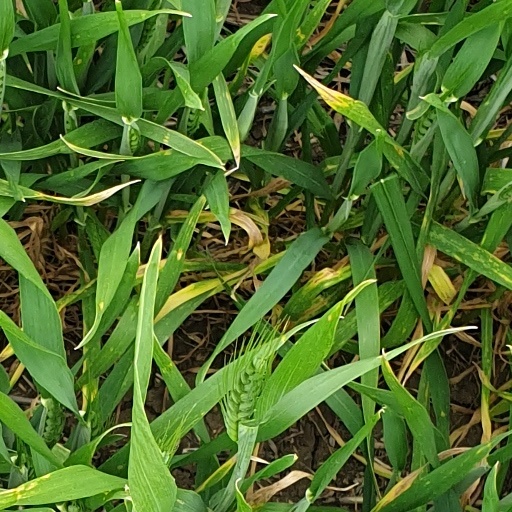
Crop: wheat